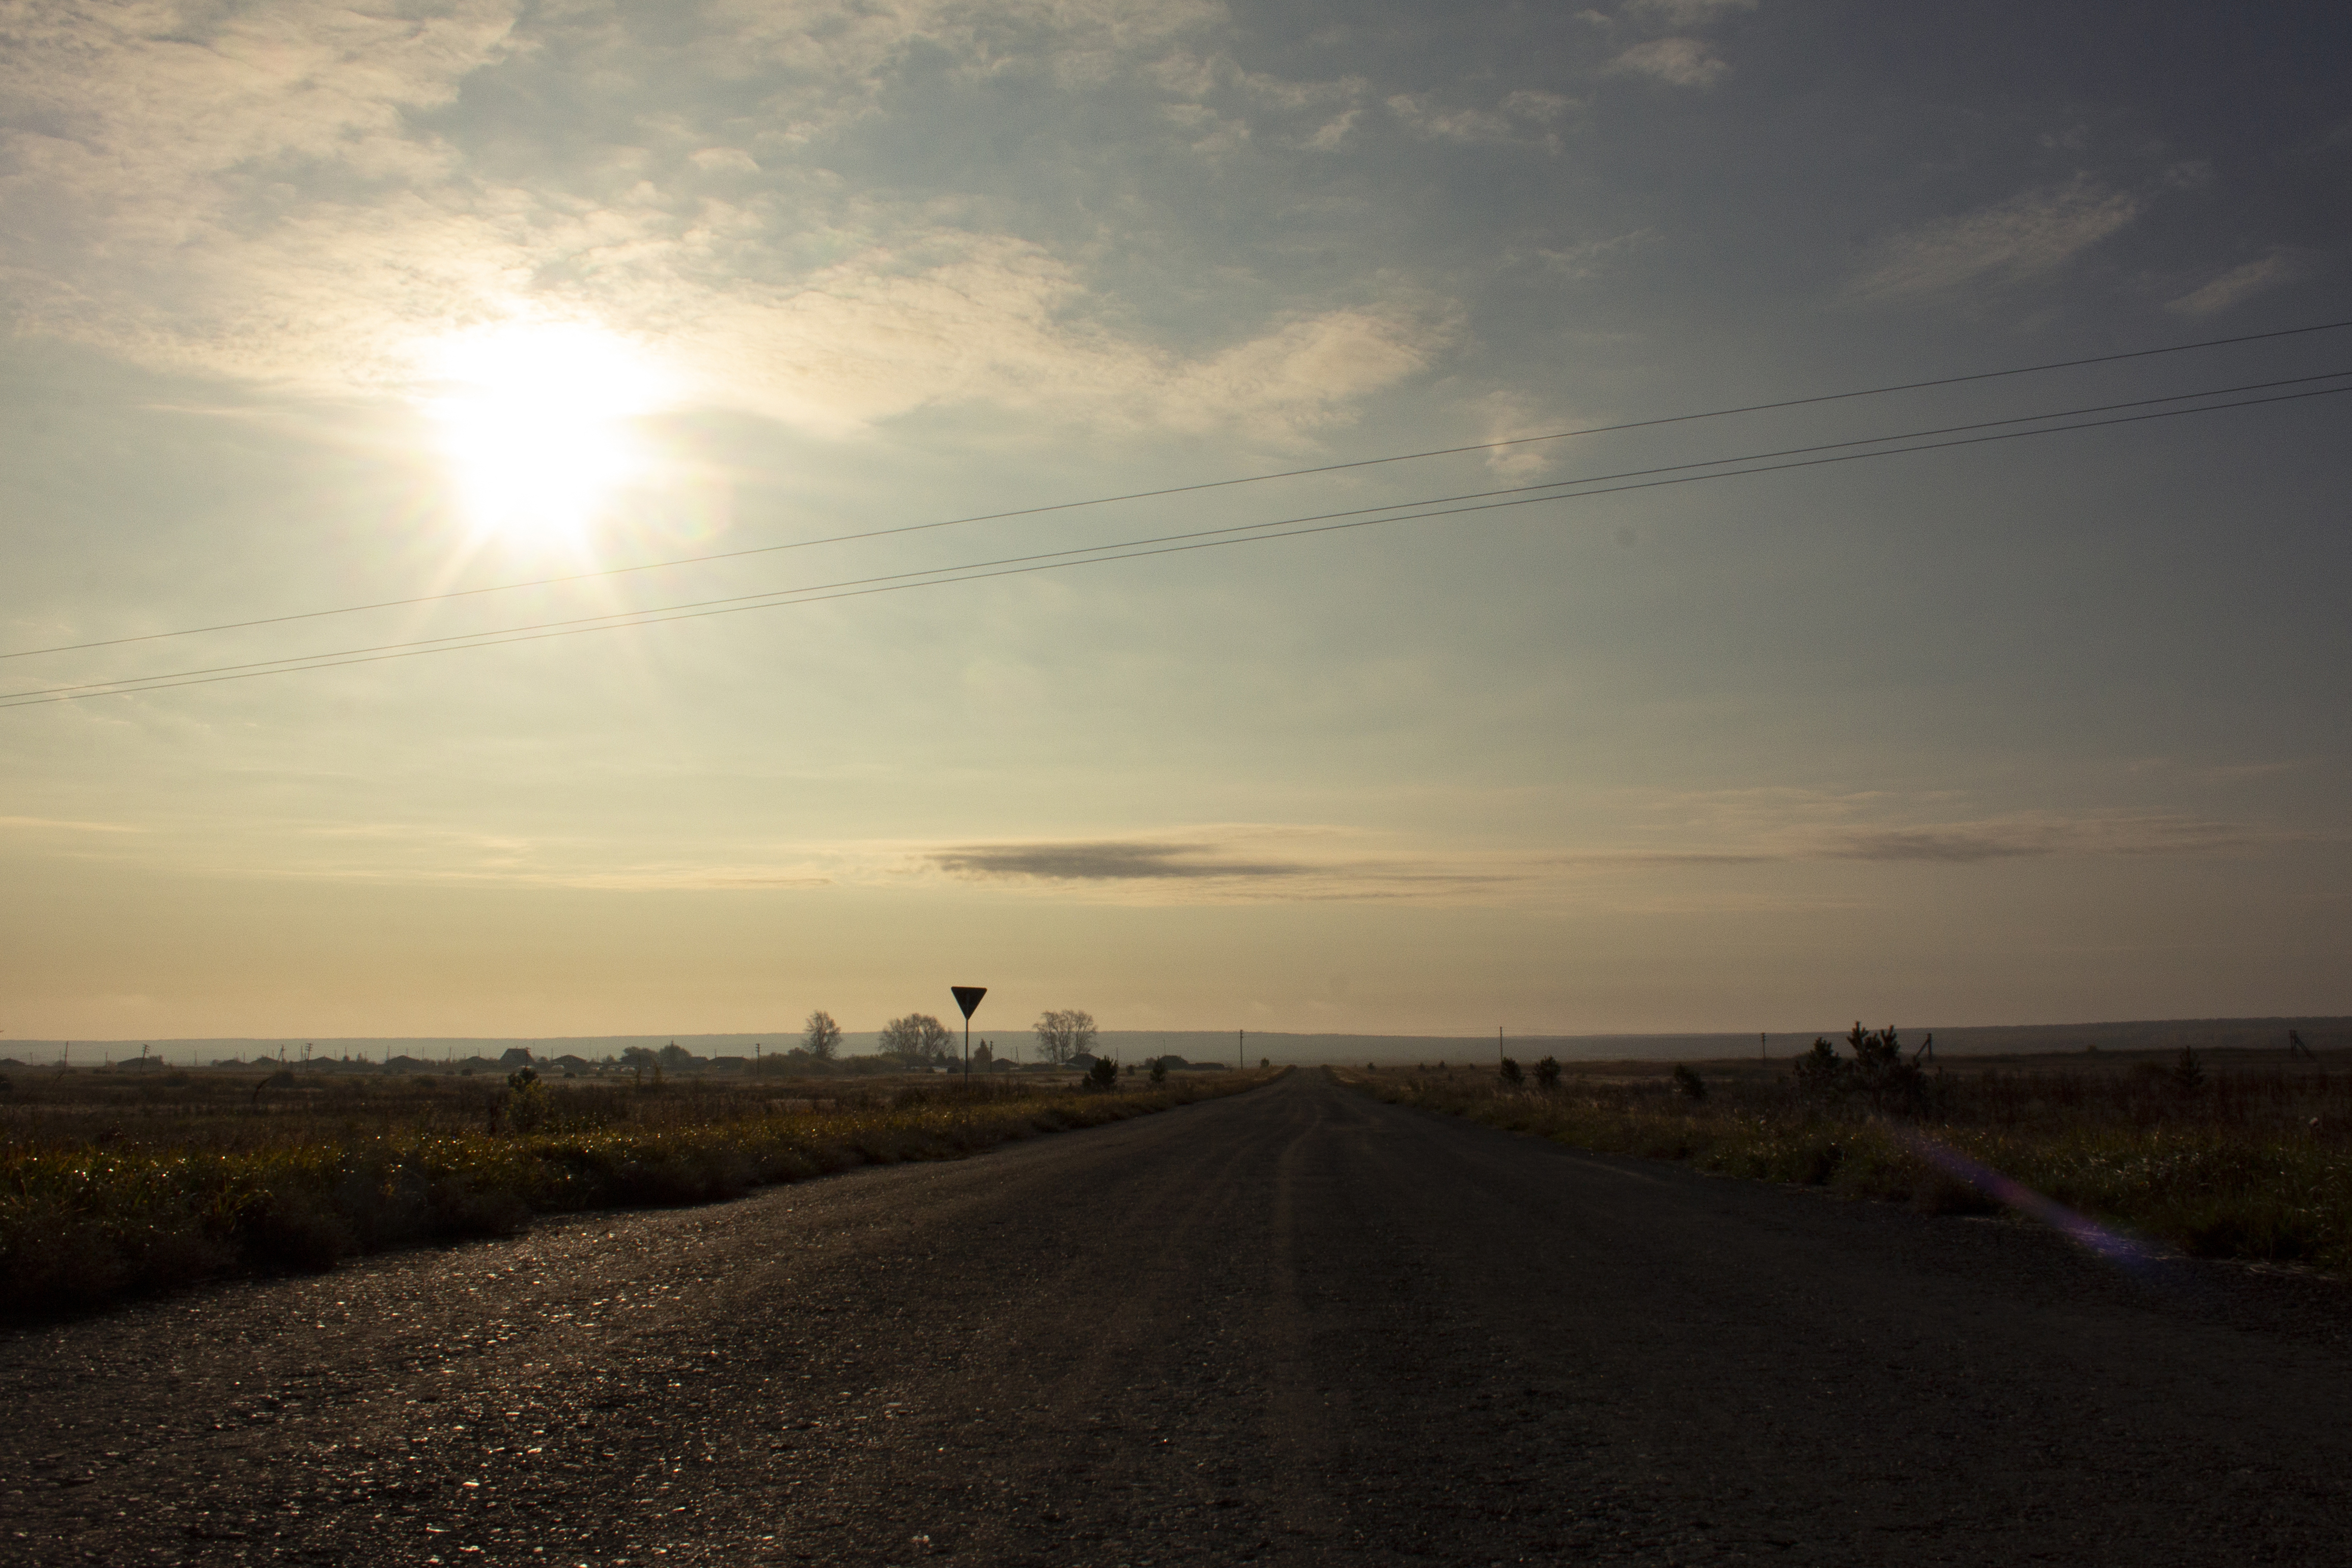
field, road, tract, meadow, grass, trees, grove, landscape, autumn, sky, cloud, horizon, atmospheric phenomenon, natural landscape, morning, light, sunlight, atmosphere, evening, sunset, ecoregion, tree, infrastructure, plain, rural area, sunrise, sun, dusk, asphalt, lane, road surface, meteorological phenomenon, dawn, road trip, ocean, steppe, prairie, grassland